Pakistan Army Air Defence Corps

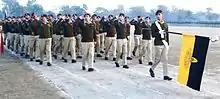
An Army Air Defence Regiment lowers the Regimental Flag during march past

The Pakistan Army Corps of Air Defence is a military administrative and combat service support branch of the Pakistan Army. Reporting direct from the Army GHQ, it is commanded by Major-General Sarfraz Ahmed who served its director-general as of 2023.